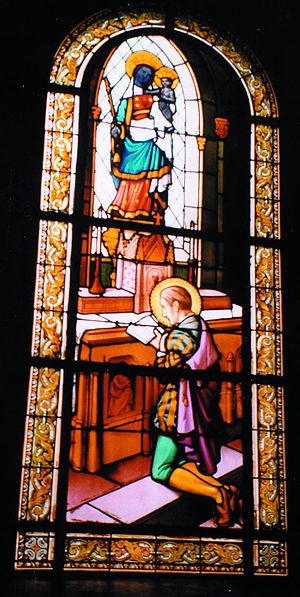
François de Sales, né le 21 août 1567 au château de Sales près de Thorens-Glières en Savoie et décédé le 28 décembre 1622 à Lyon, est un prêtre catholique savoyard. Nommé évêque de Genève, il ne put jamais prendre possession de son siège devenu la « Rome des calvinistes », et resta en résidence à Annecy. Proclamé saint et docteur de l'Église il est liturgiquement commémoré le 24 janvier.
L'église Saint-Étienne-des-Grès est une église de Paris aujourd'hui détruite. Elle était située au coin de la rue Saint-Jacques et de l'ancienne rue Saint-Étienne des Grès dans le 5ᵉ arrondissement.